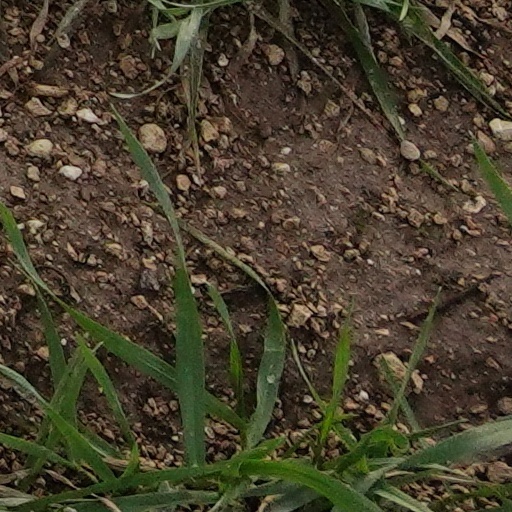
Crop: wheat